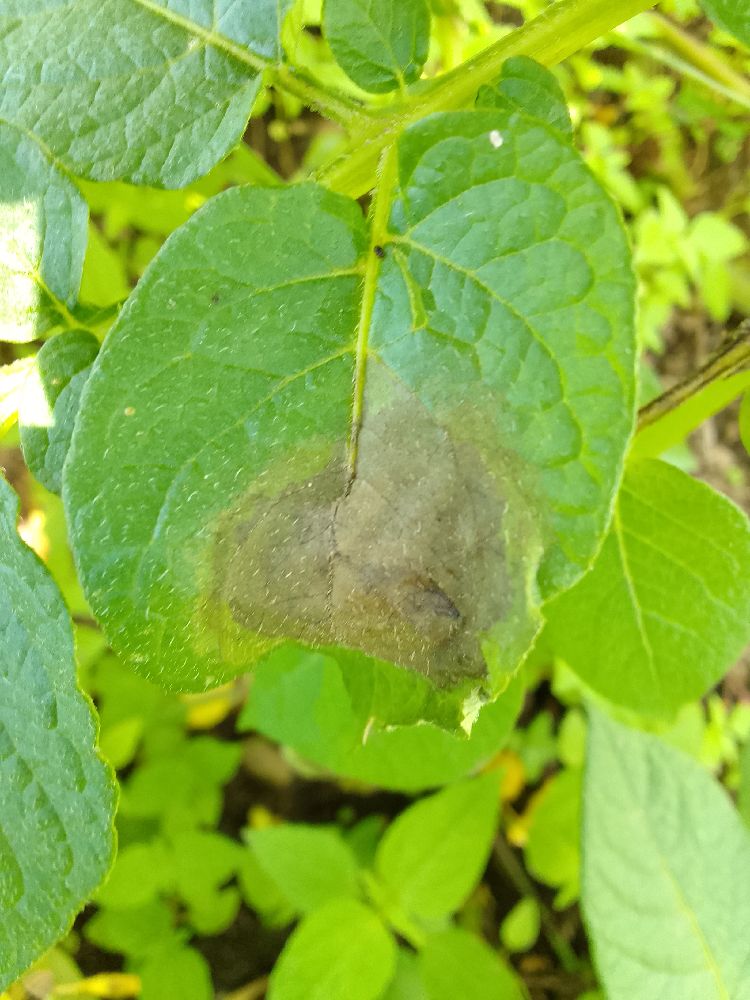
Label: Late blight